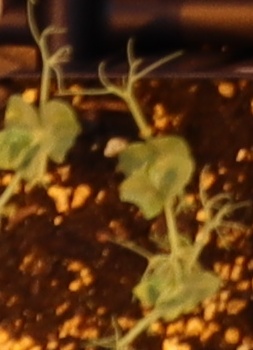
Label: Field Pea